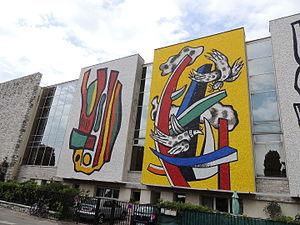
musée F Leger